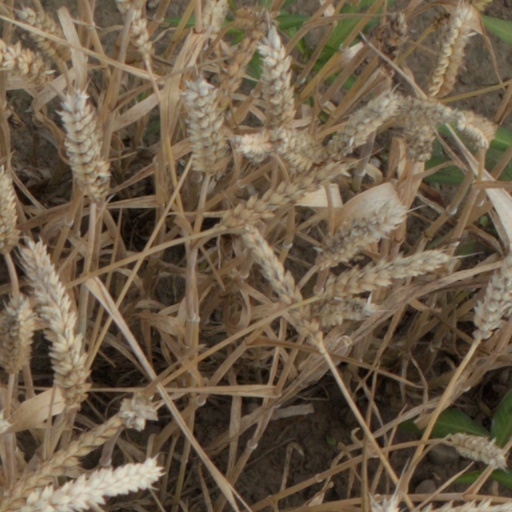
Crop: wheat